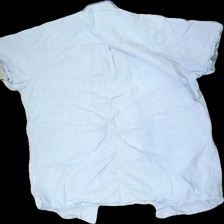
View: back
Type: Shirt
Category: Men
Brand: Dressman
Colors: Blue
Material: 100% Cotton
Cut: Regular
Size: 42
Season: All
Price range: 50-100
Recommended usage: Reuse
Description: short sleeve shirt